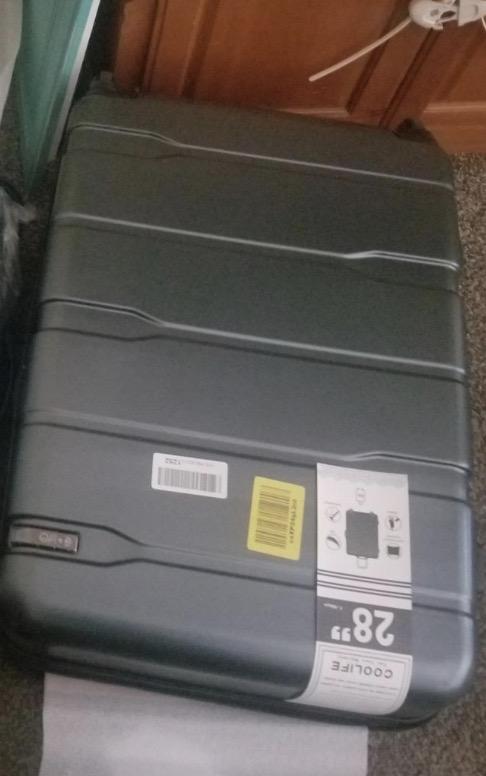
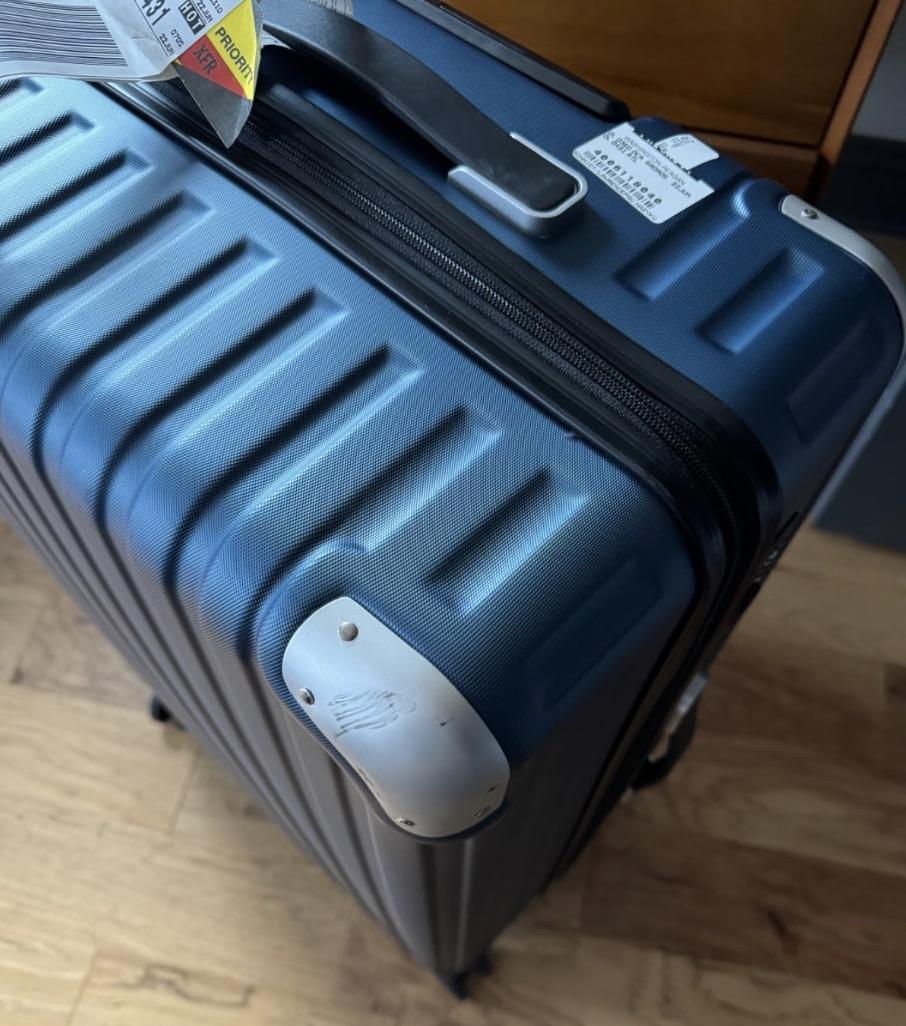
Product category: items_tea
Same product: no